Luc Lafortune

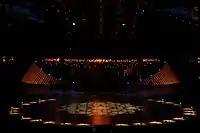
"Quidam"

In 2004, he registered at #34 on "Live Design" list of the entertainment's industry's most powerful people.